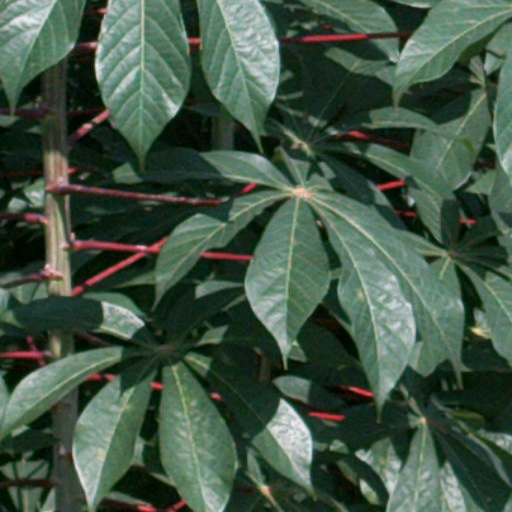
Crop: cassava